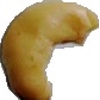
Label: caju_seed